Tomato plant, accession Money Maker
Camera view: tilt-top (135 deg); turntable rotation: 30 degrees
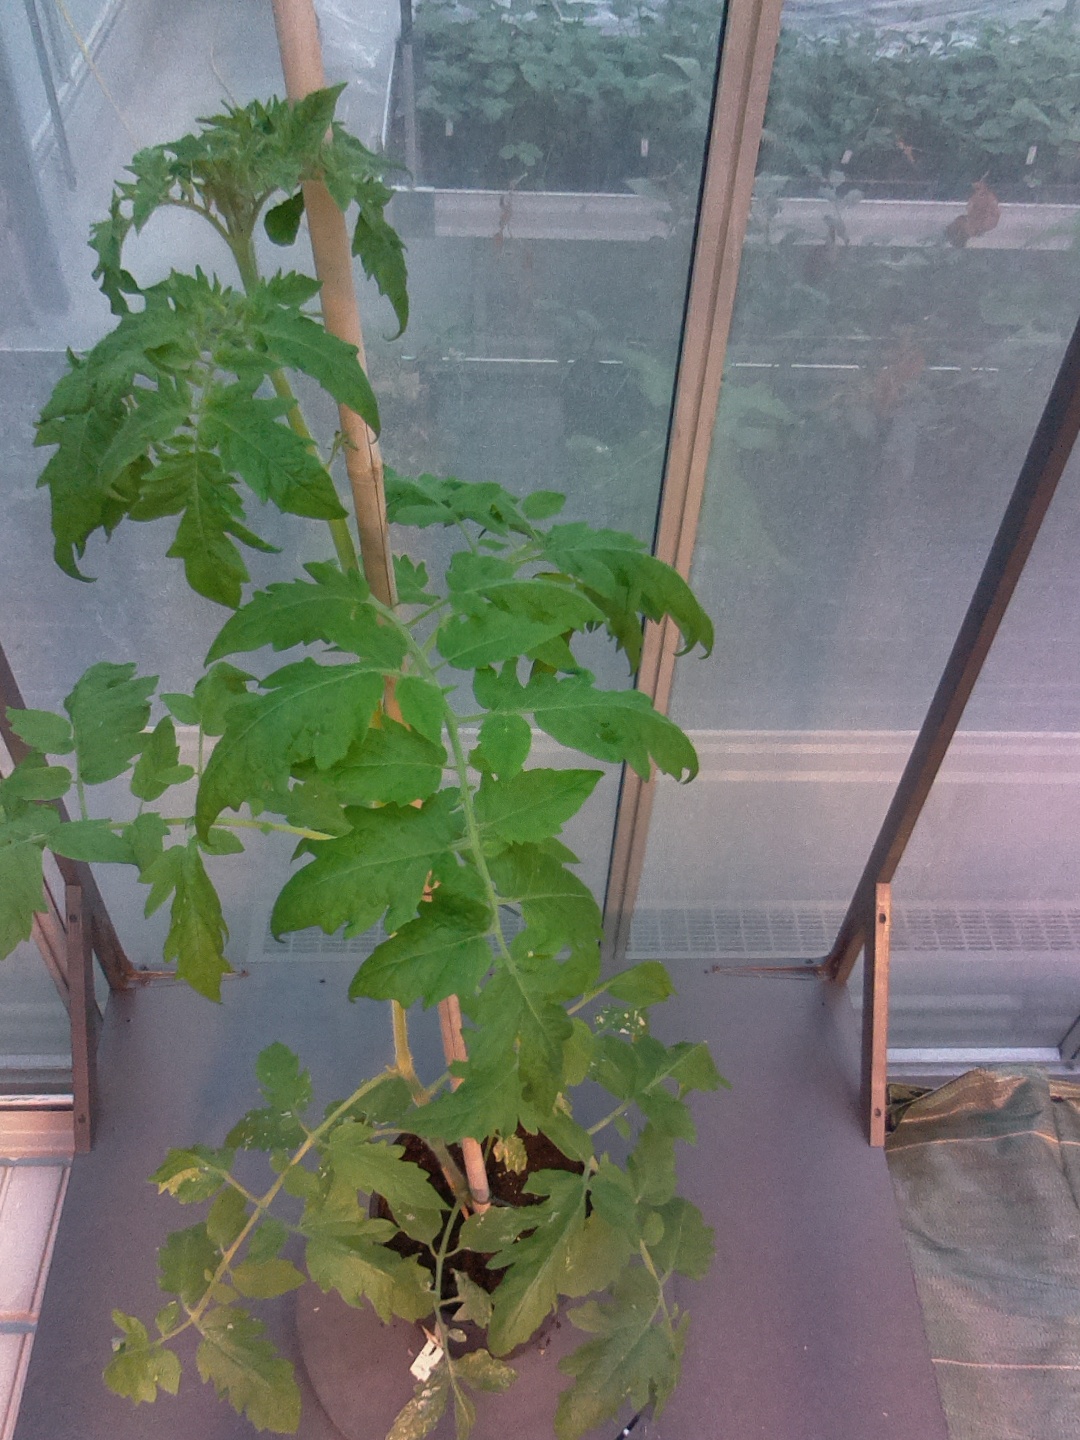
BBCH growth stage 20: First Side shoot start formed